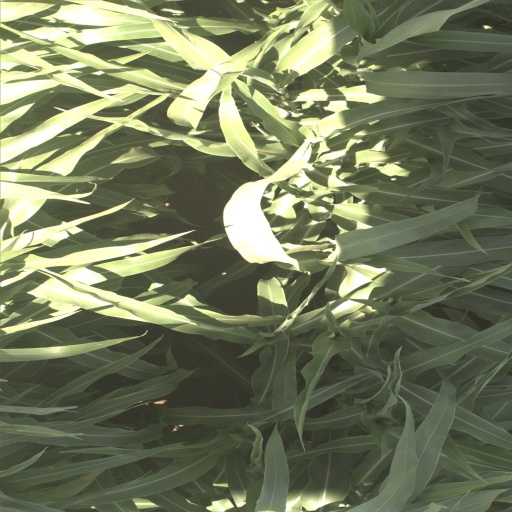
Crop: sorghum